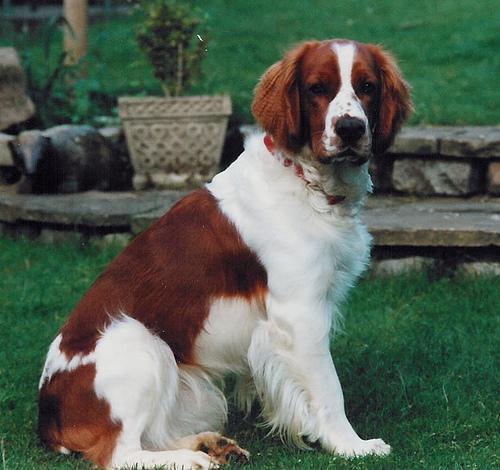
Welsh_springer_spaniel